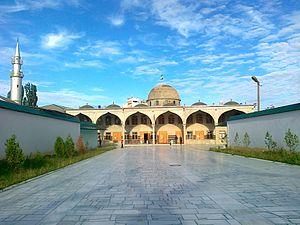
Bouïnaksk est une ville du Daghestan, une république de la fédération de Russie, et le centre administratif du raïon de Bouïnaksk. Sa population s'élevait à 65 658 habitants en 2020.